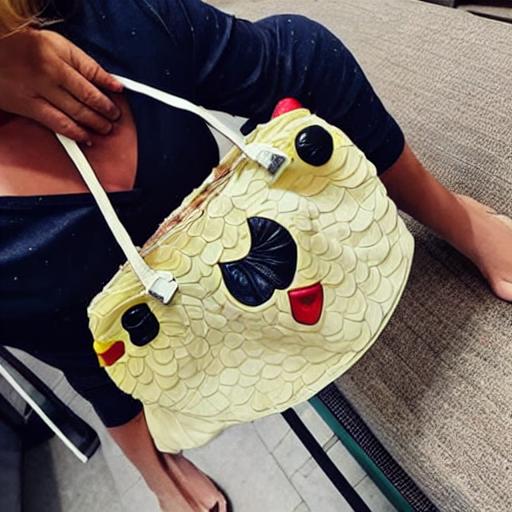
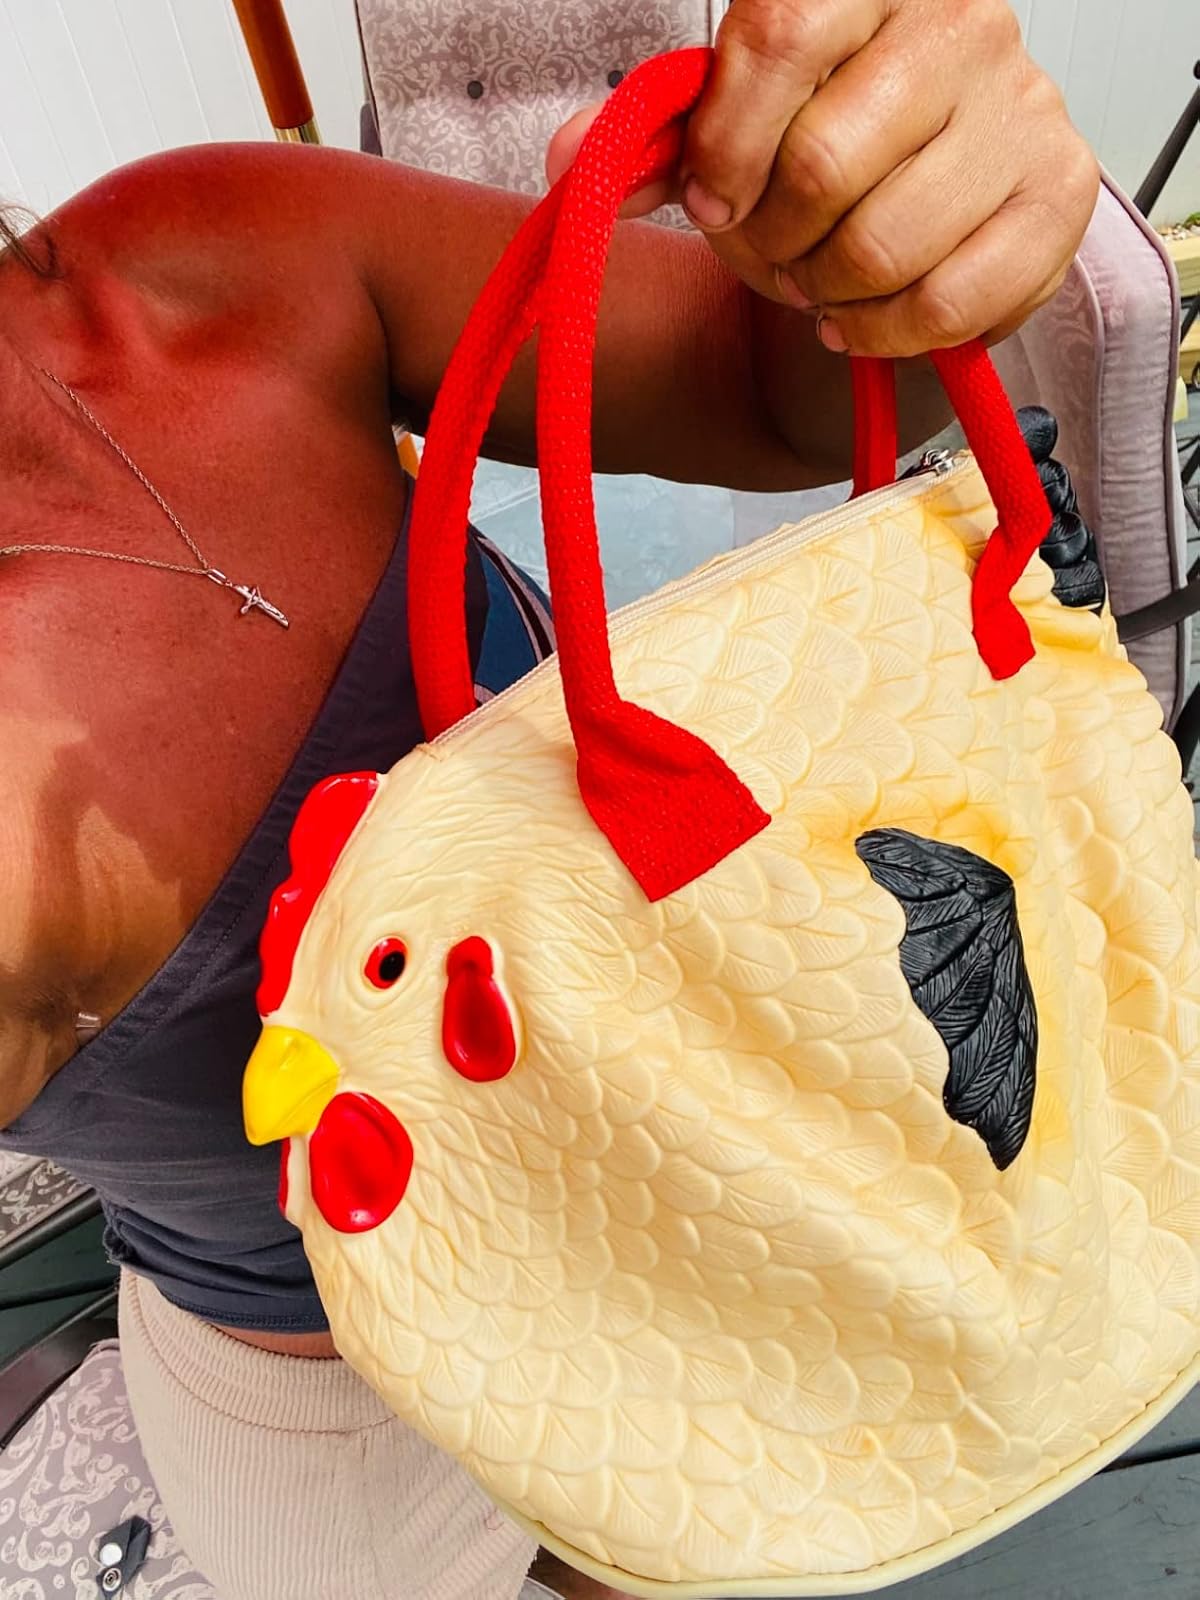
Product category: accessories_handbag
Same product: no